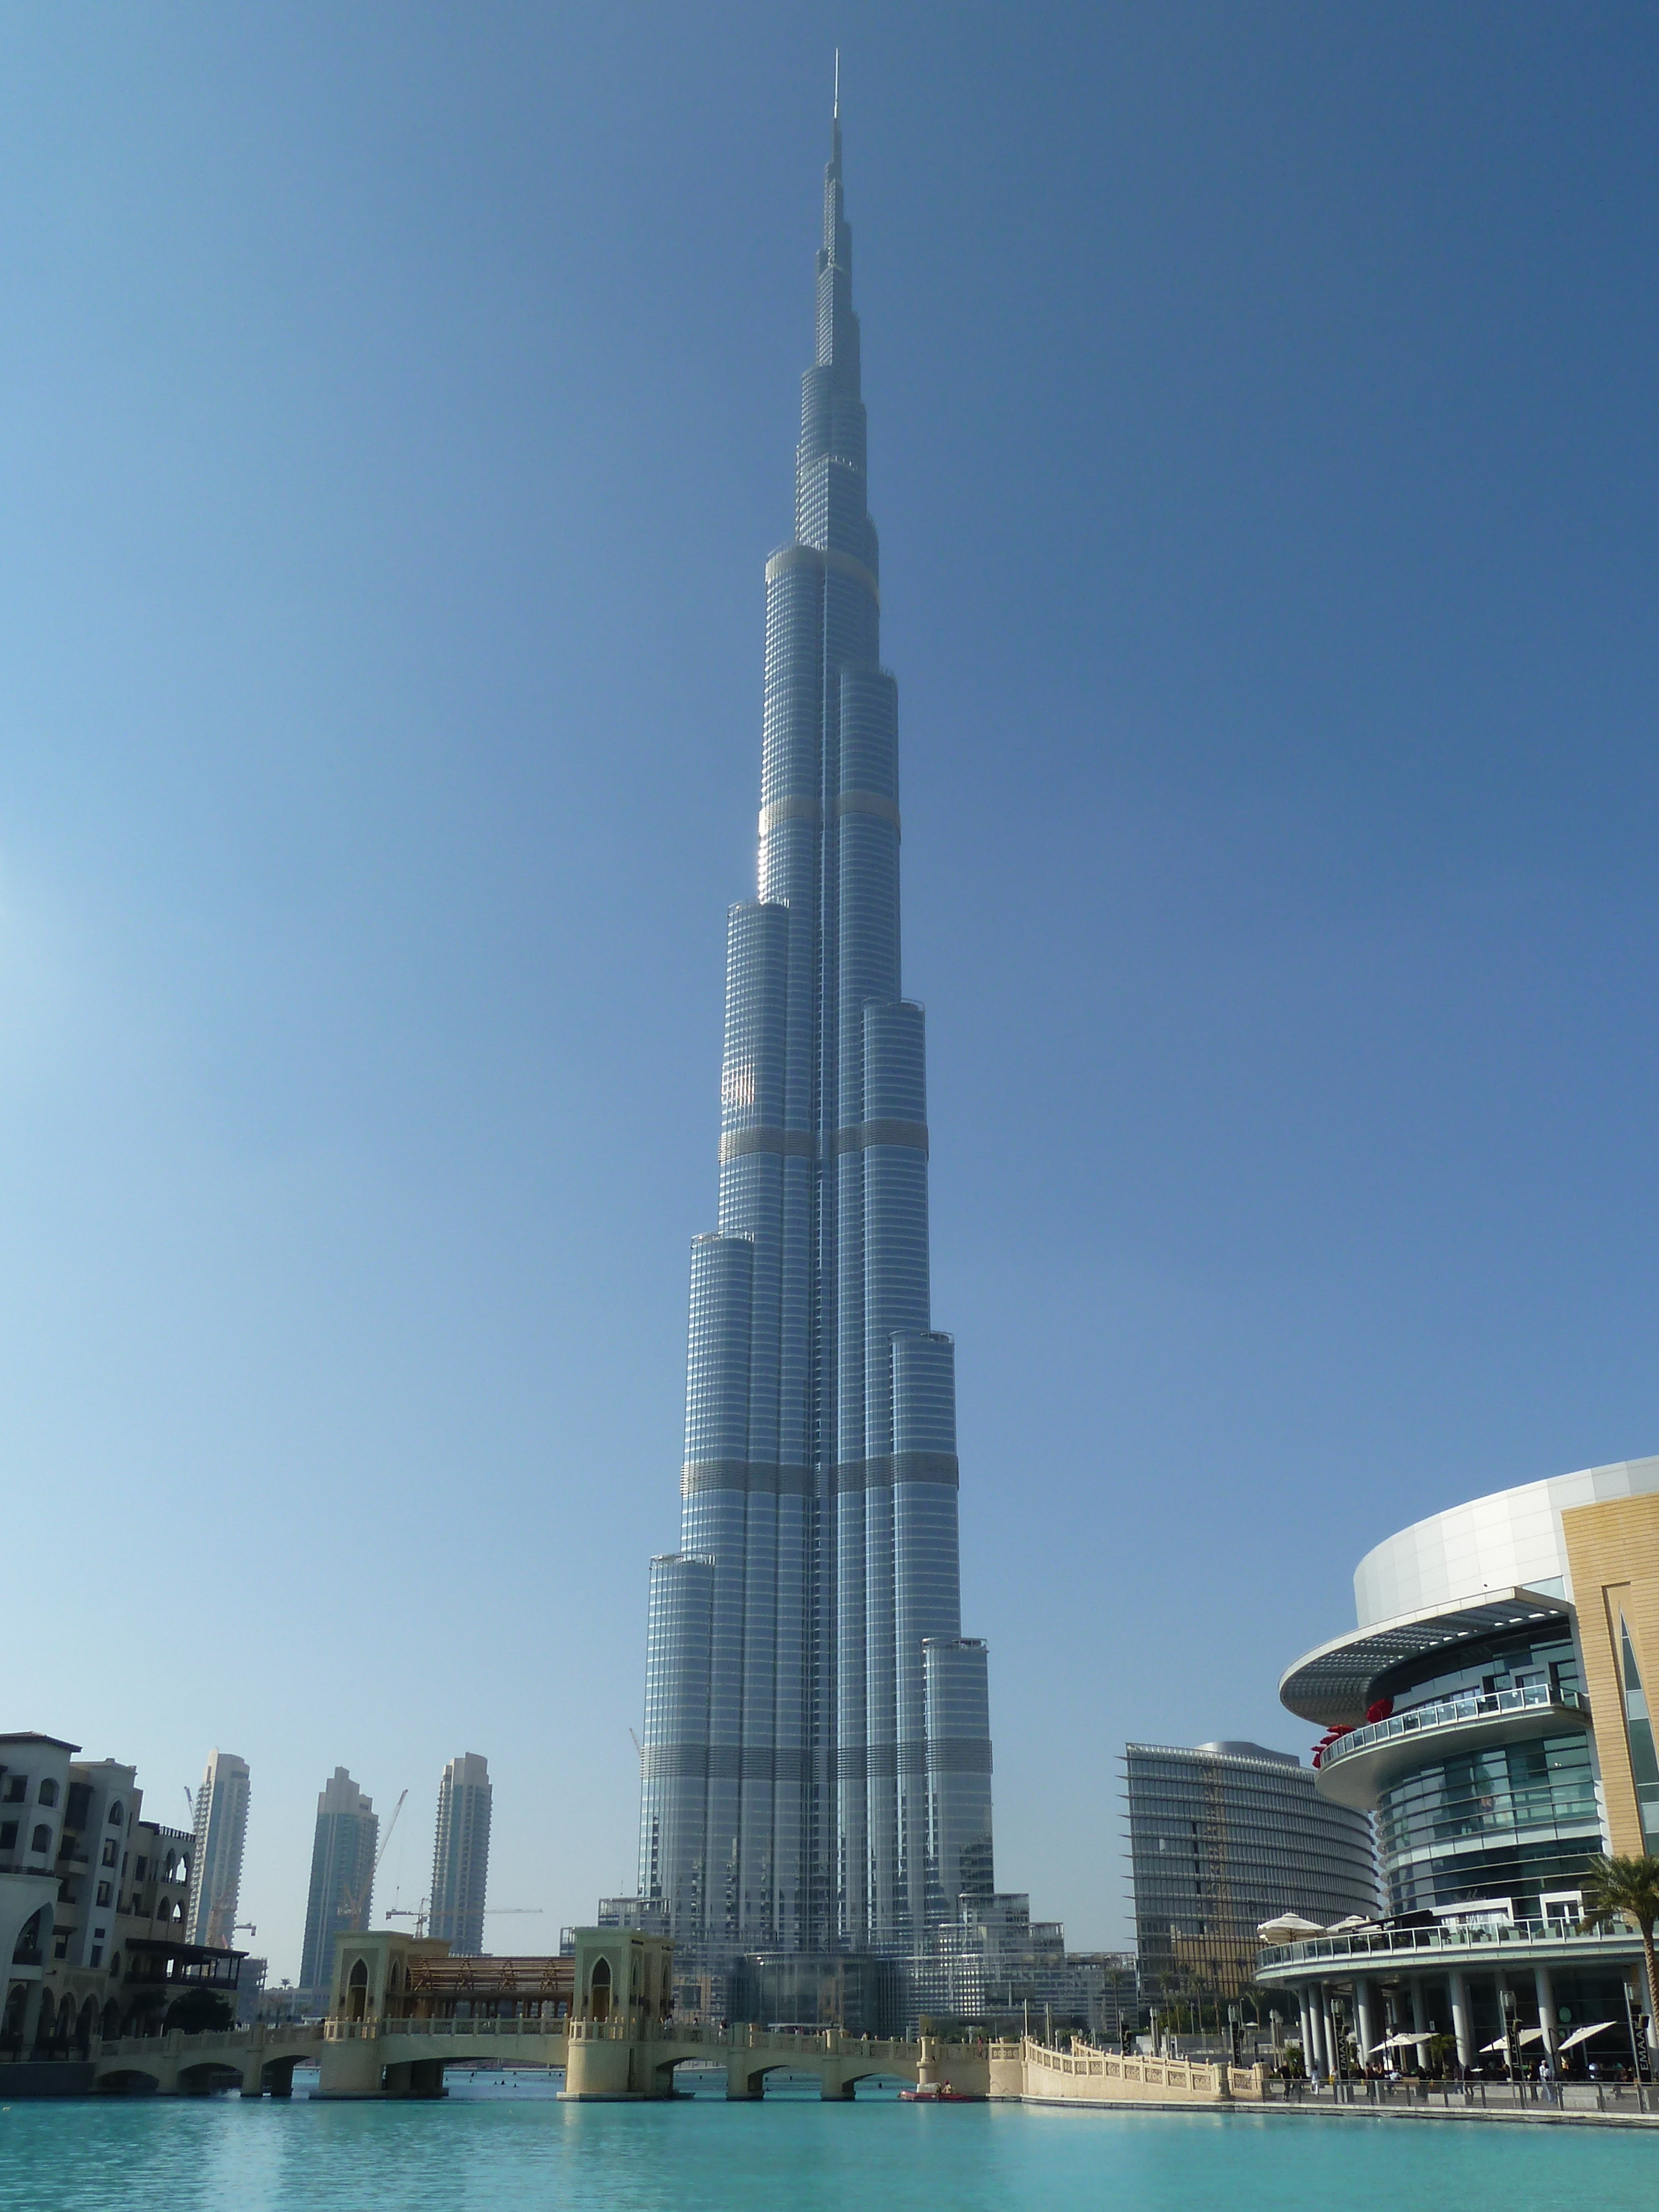
record, skyline, building, skyscraper, cityscape, vehicle, tower, landmark, tower block, spire, steeple, burj khalifa, u a e, the world's tallest building, dubai city